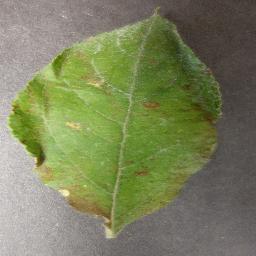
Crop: apple
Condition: cedar_rust